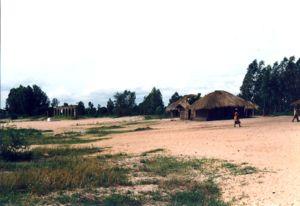
Nkhotakota est une ville du Malawi, de la Région centrale du pays et plus précisément la plus grande ville et capitale administrative du District de Nkhotakota. La ville est située sur la côte du lac Malawi. Sa population est de 34 741 habitants en 2009.